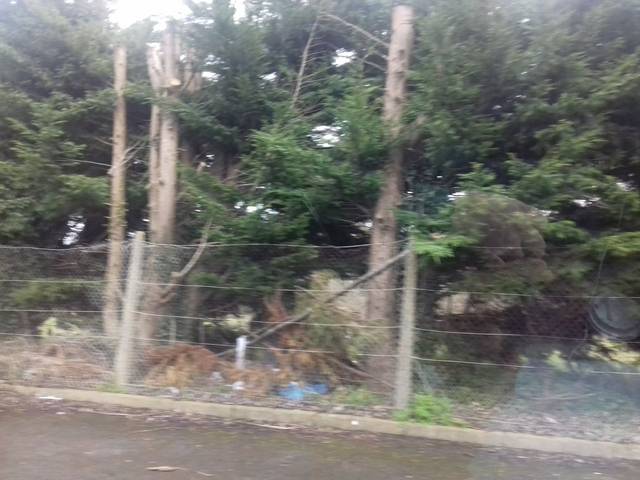
Region: Ireland
Coordinates: 53.439, -6.136